NBA 2K6

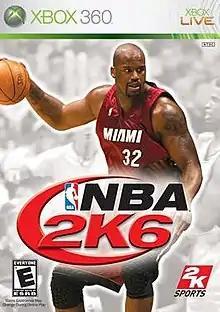
Xbox 360 cover art featuring Shaquille O'Neal

NBA 2K6 is a 2005 basketball simulation video game developed by Visual Concepts and published by 2K. It is the seventh installment in the "NBA 2K" franchise and the successor to "ESPN NBA 2K5". It was released in 2005 for PlayStation 2, Xbox, and Xbox 360. Shaquille O'Neal of the Miami Heat is the cover athlete of the game. "NBA 2K6" is the predecessor to "NBA 2K7" in the "NBA 2K" series and is the first NBA 2K title to be released by 2K. This is the first game in the series to be released for the Xbox 360.